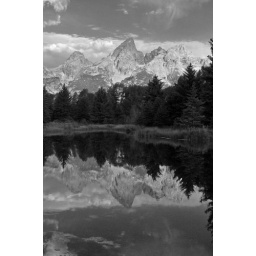
tetons in black and white